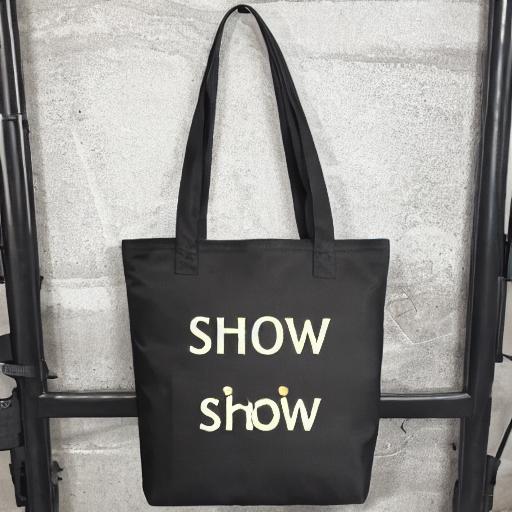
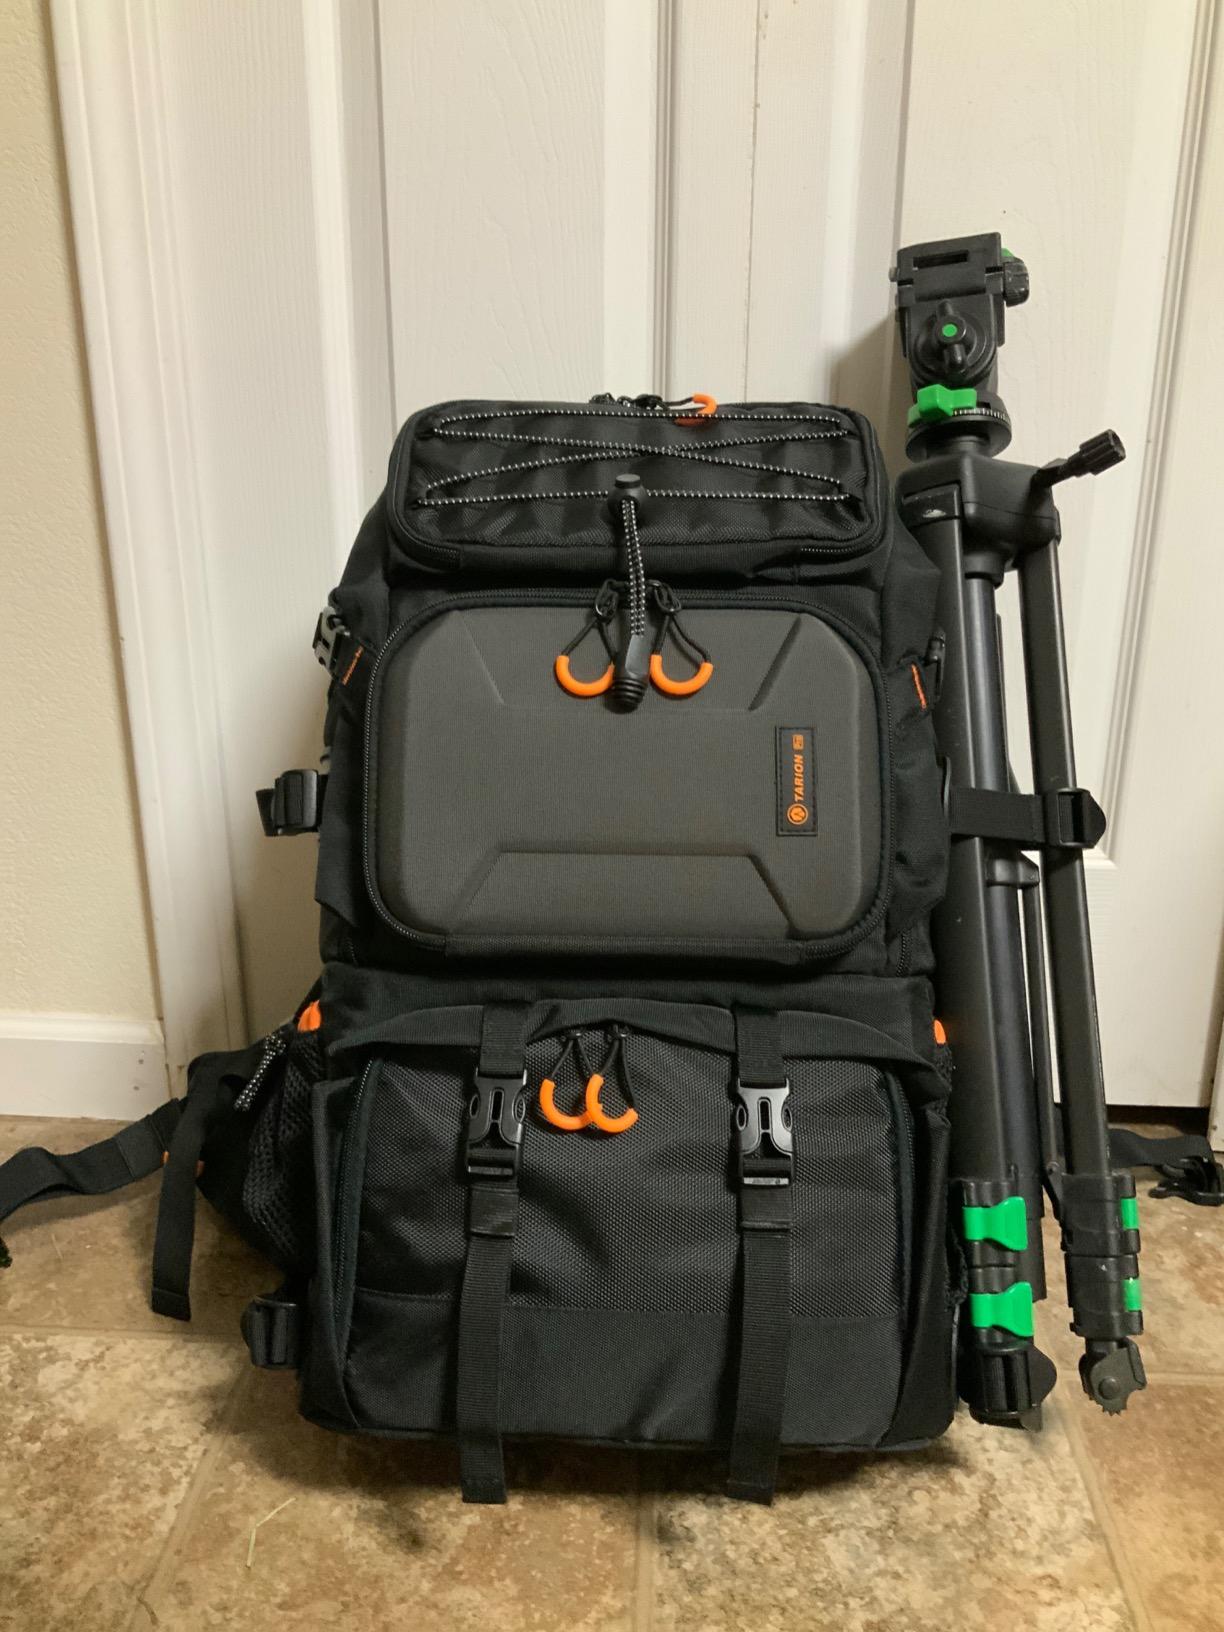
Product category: bag
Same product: no